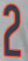
Number: 2